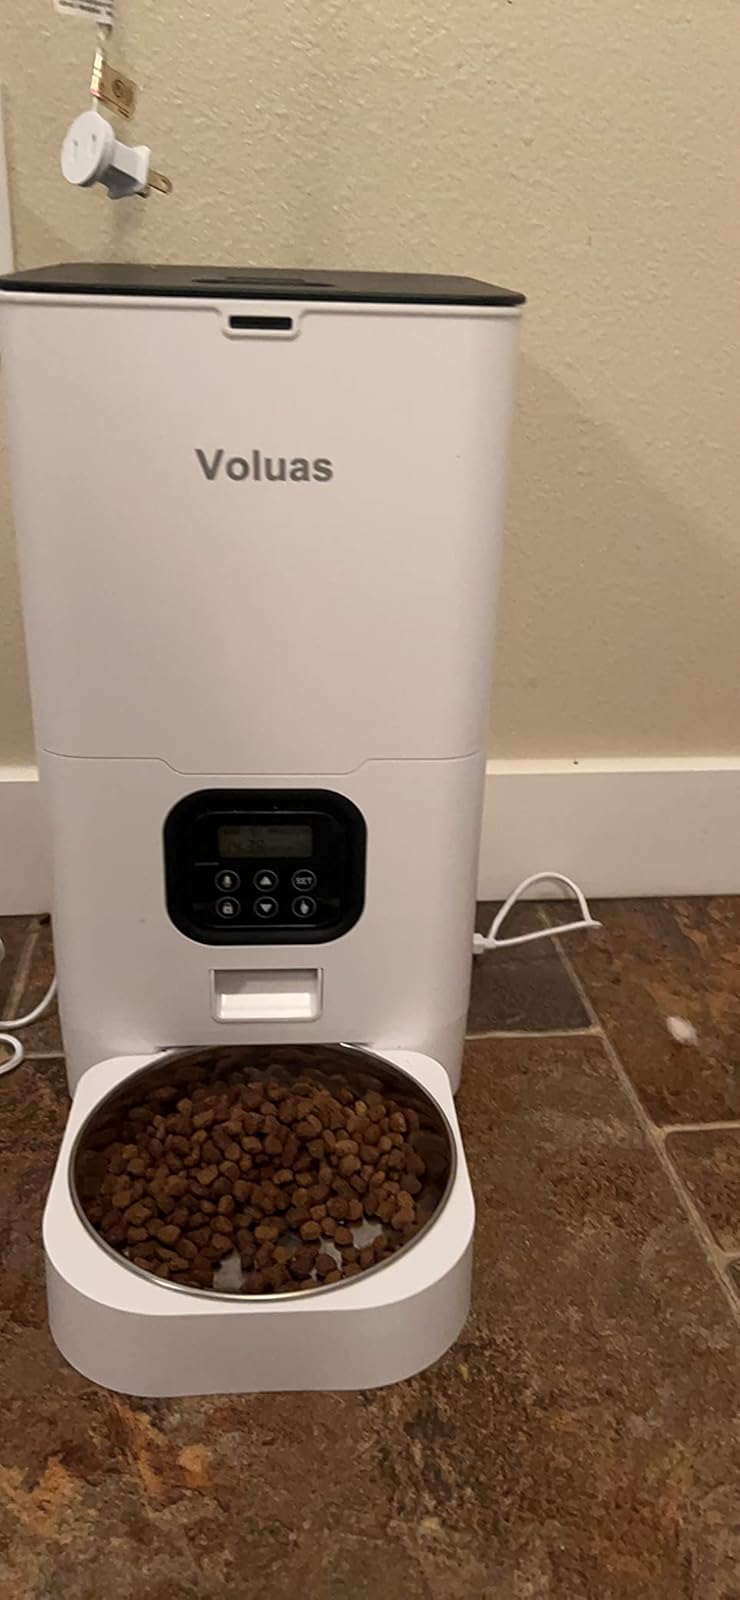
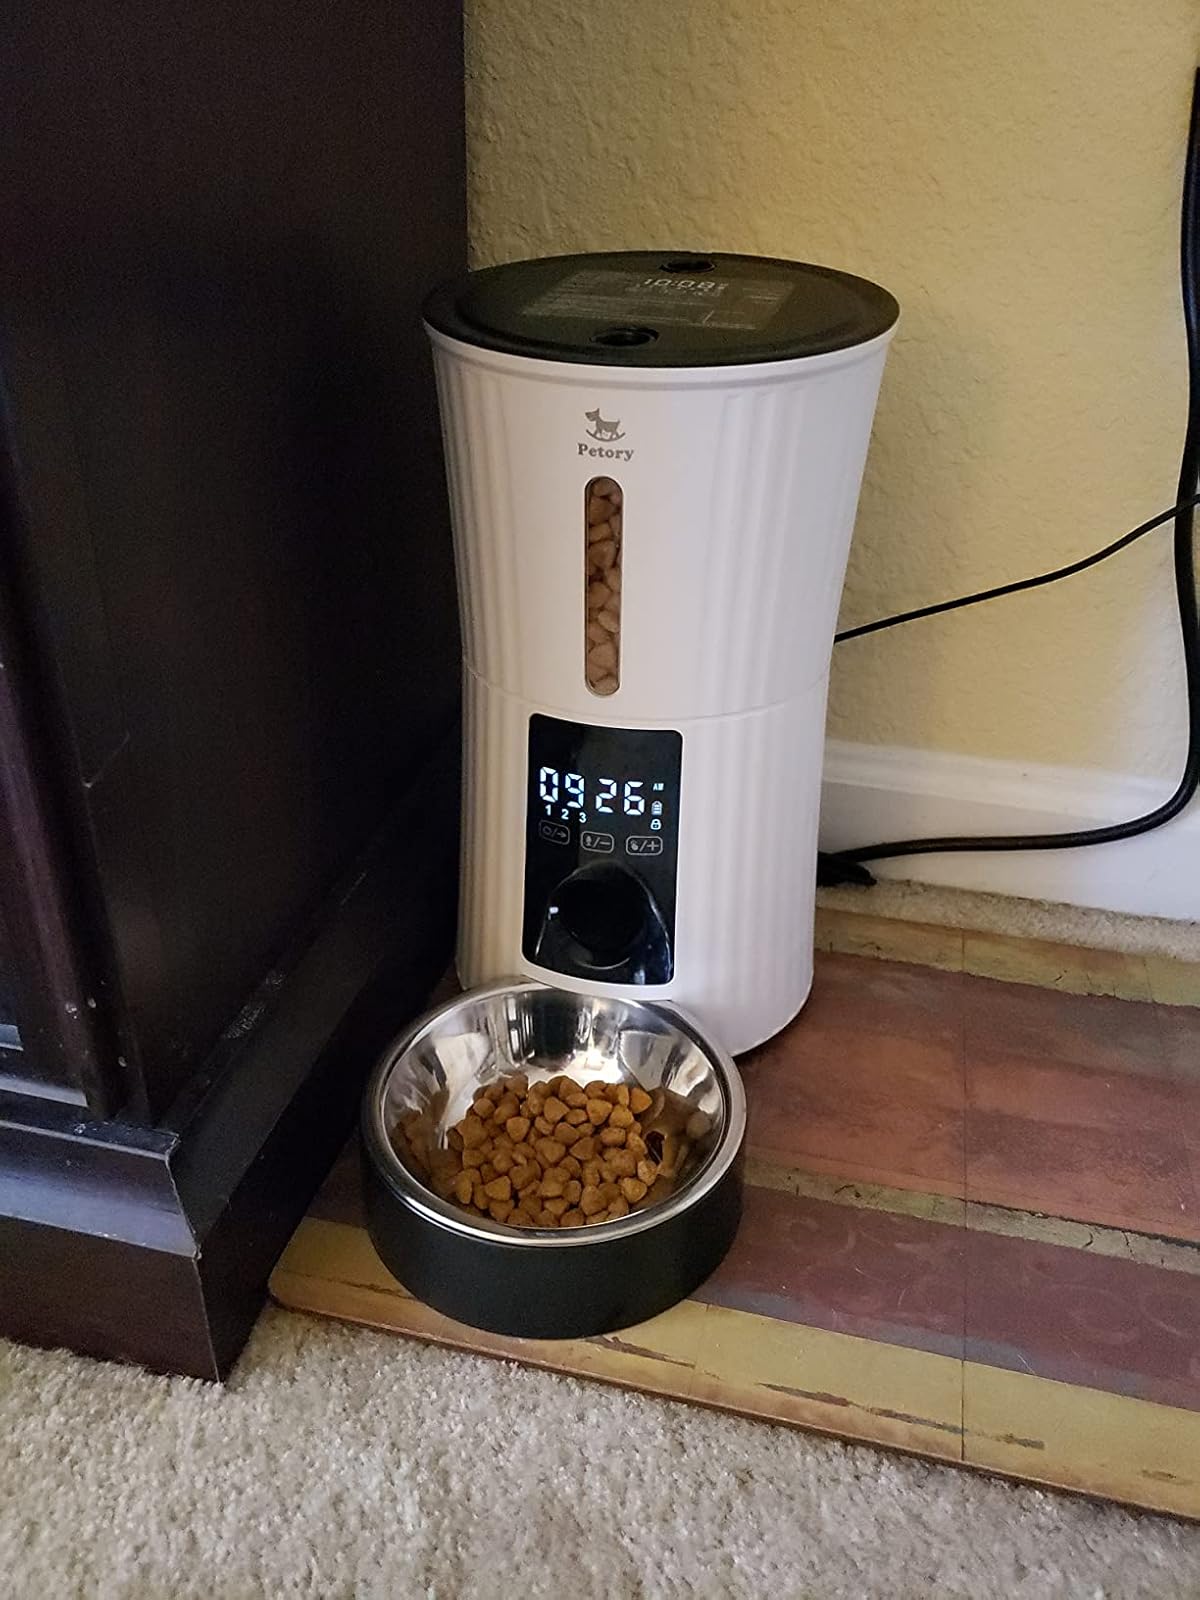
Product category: items_feeder
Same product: no